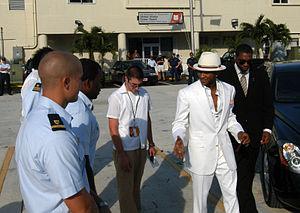
Usher, de son nom complet Usher Raymond IV, né le 14 octobre 1978 à Dallas, au Texas, est un chanteur de RnB, danseur, parolier et acteur américain.